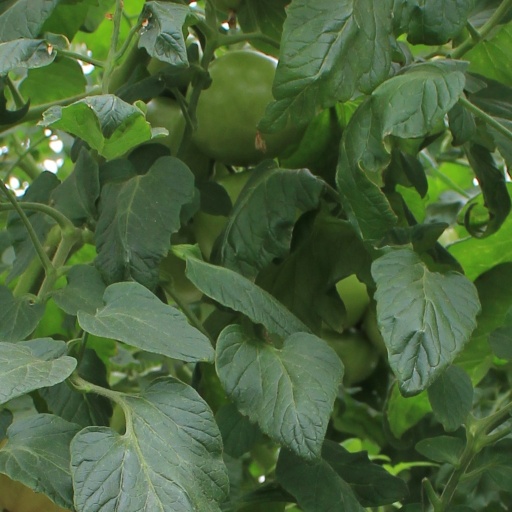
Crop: tomato